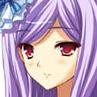
Portrait style: Anime Portrait